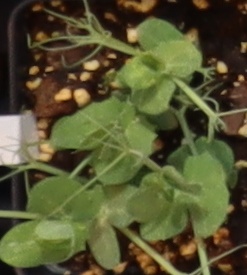
Label: Field Pea